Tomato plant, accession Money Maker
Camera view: bottom (45 deg); turntable rotation: 120 degrees
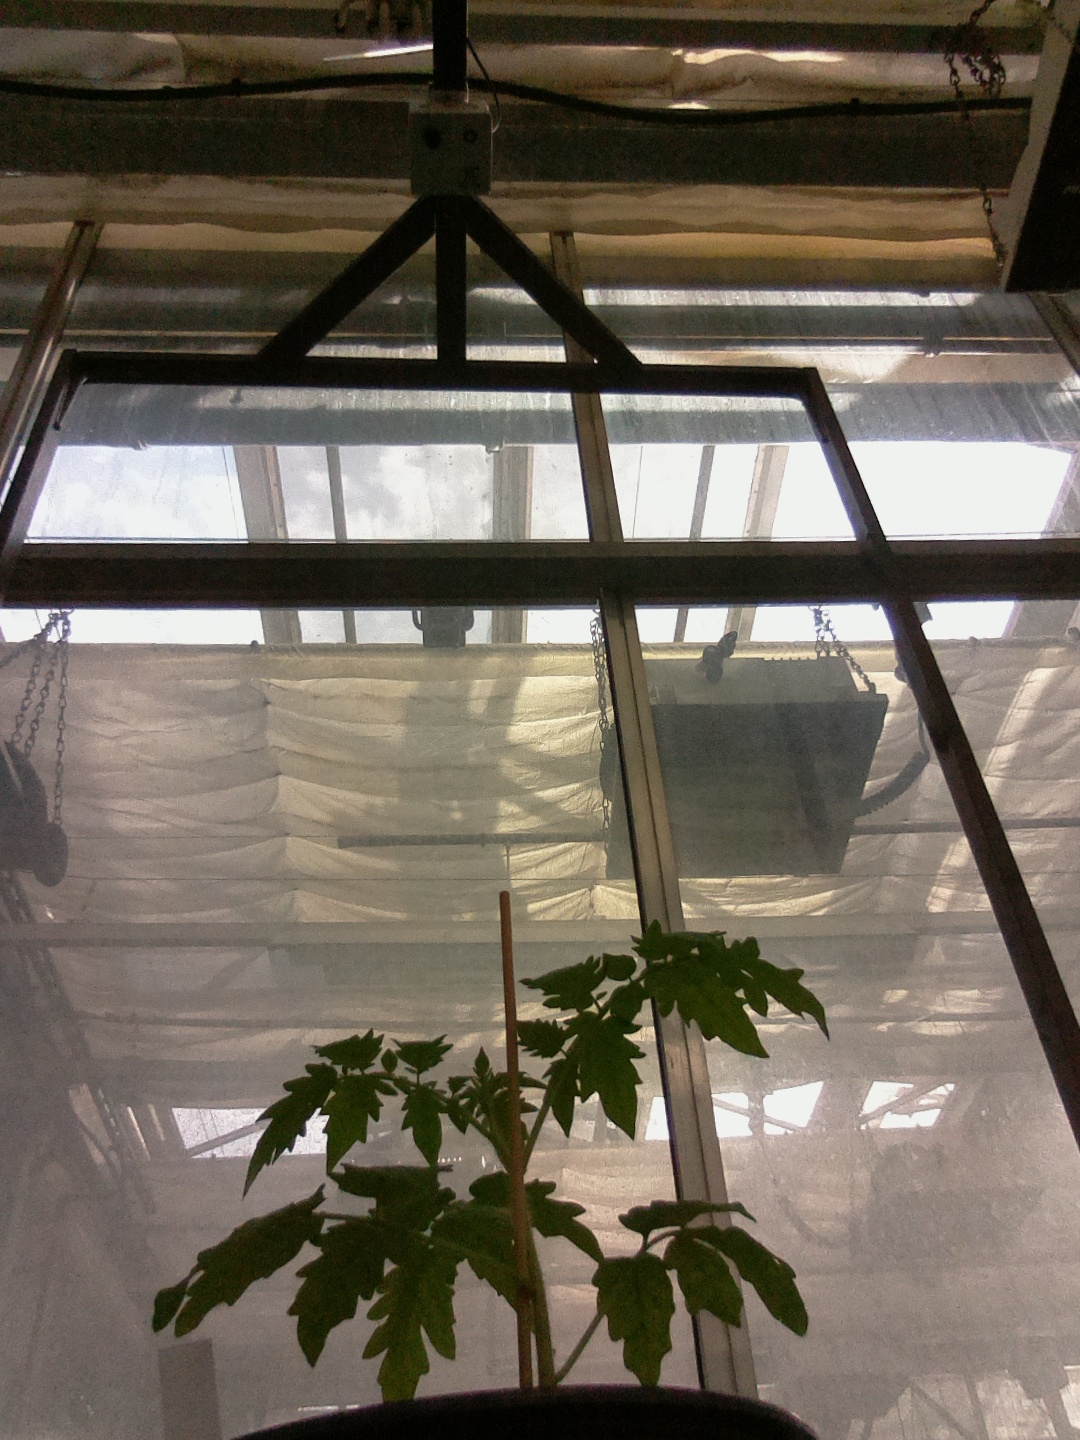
BBCH growth stage 13: 6 of true leaves visible